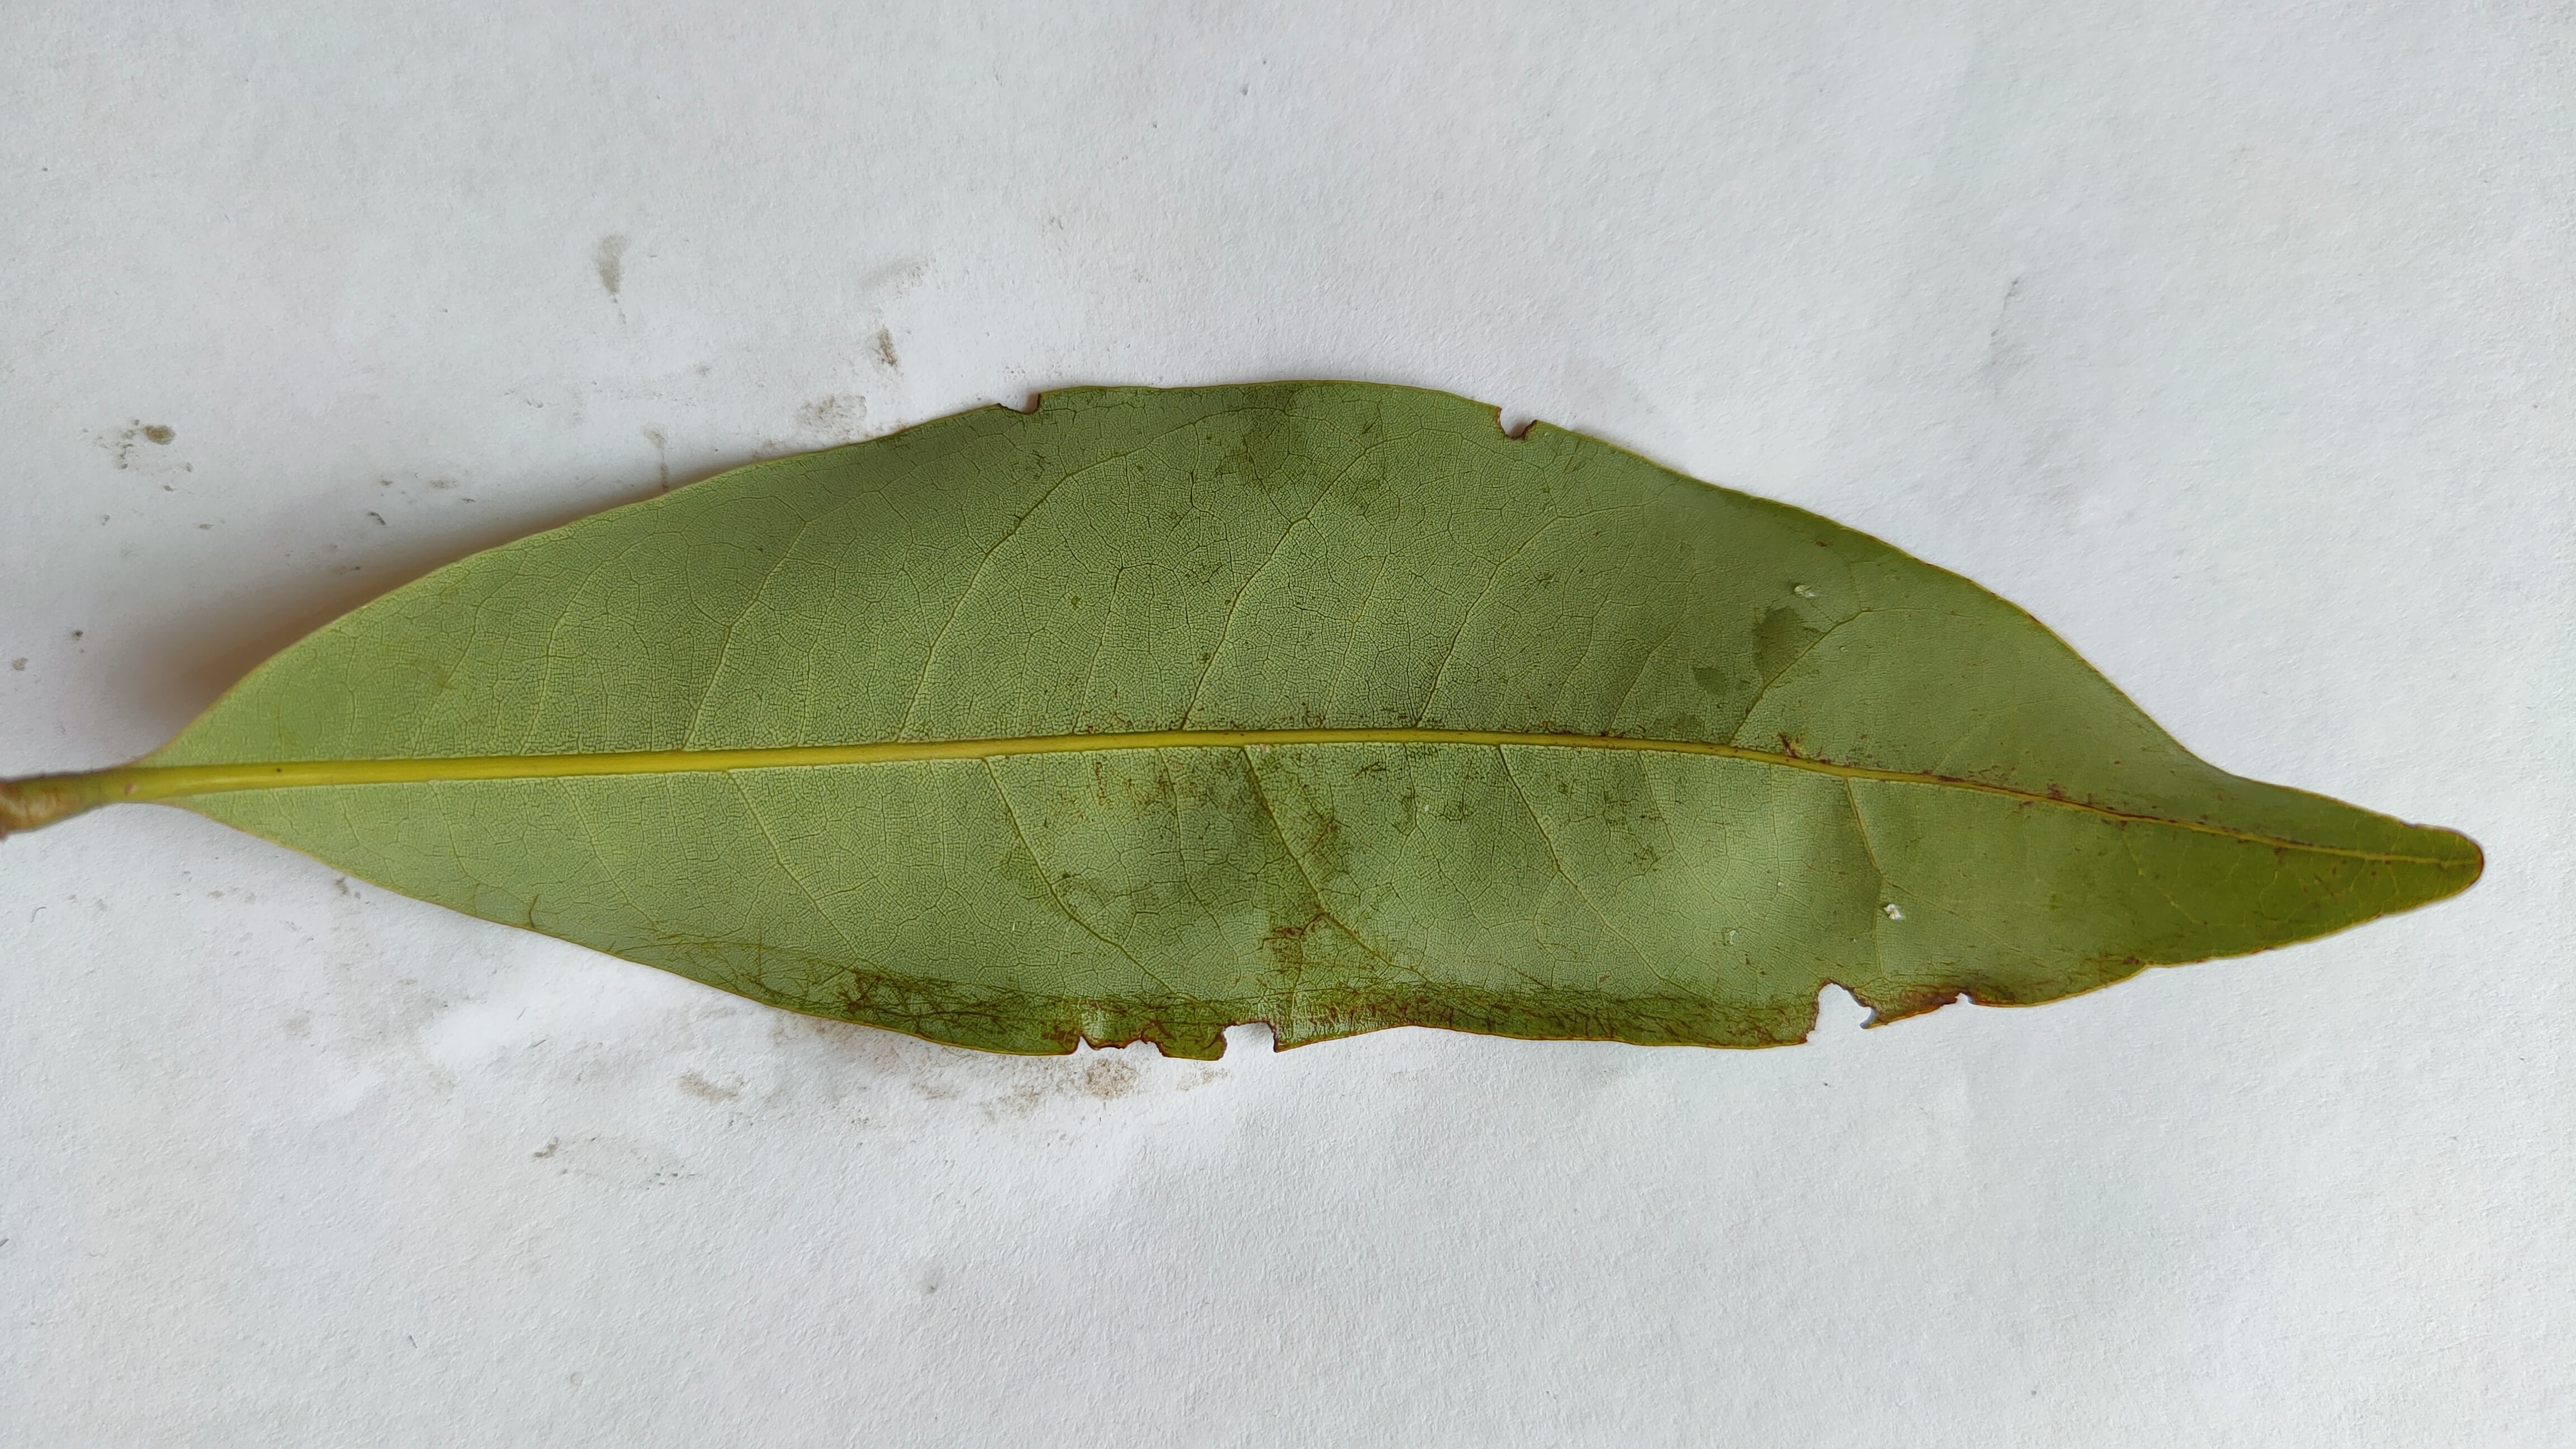
Leaf variety: Lychee